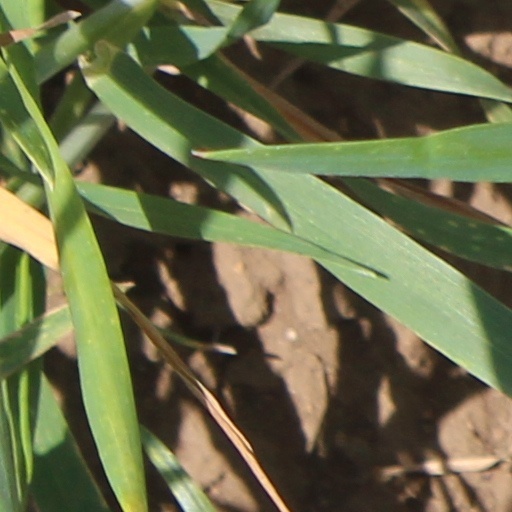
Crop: wheat